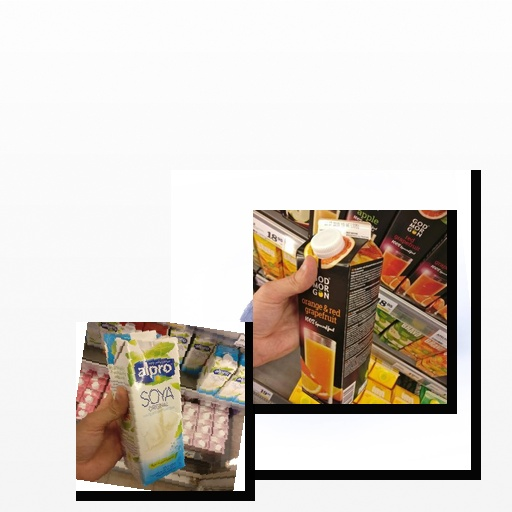
Food items: orange_red_grapefruit_juice, soy_milk, fig